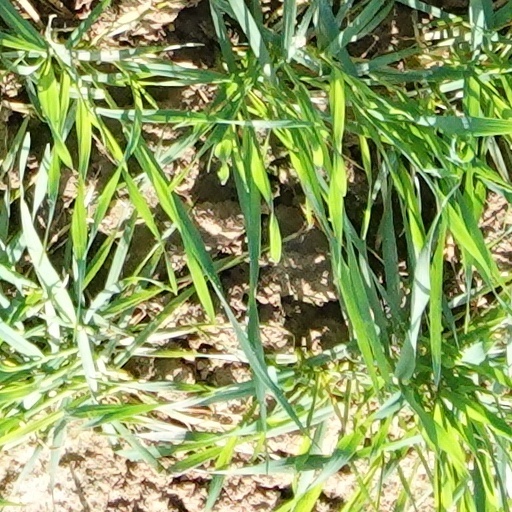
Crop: wheat